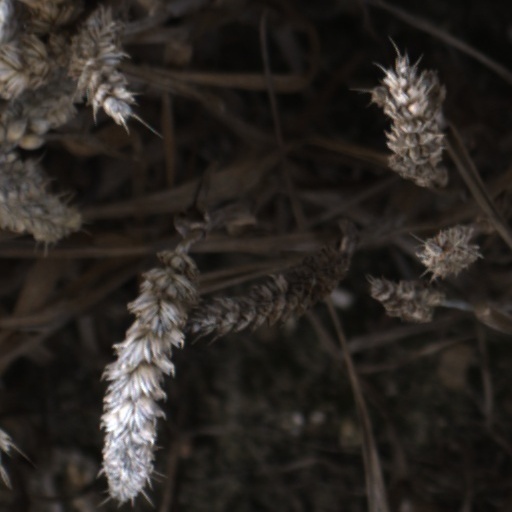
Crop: wheat